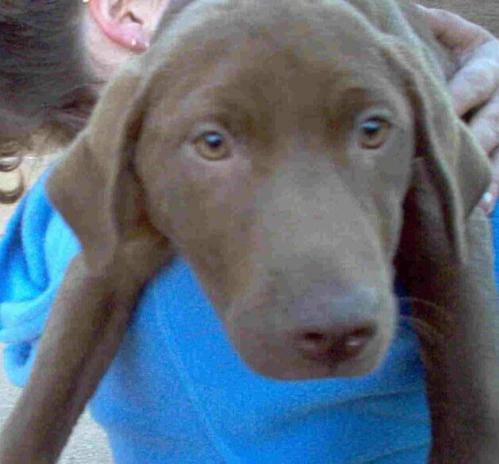
Label: dog